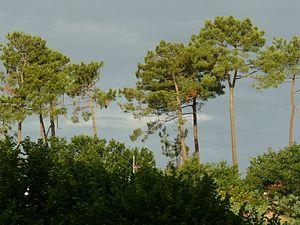
Pins maritimes à Mimizan (40), France
L'Institut national de recherche forestière est un établissement public à caractère scientifique et technologique algérien de recherche situé dans la forêt de Baïnem dans la commune d'El Hammamet à Alger.
Le cordon dunaire des Landes de Gascogne est un biotope particulier, à relativement faible diversité botanique. Le tableau suivant recense les espèces végétales qui vivent sur la frange littorale des départements de la Gironde et des Landes, classées de la plage à la forêt.
Le pin maritime, pin des Landes, pin de Bordeaux, pin de Corte ou pin mésogéen, est une espèce de conifères de la famille des pinacées. Il est parfois confondu avec le pin d'Alep ou le pin de Calabre.